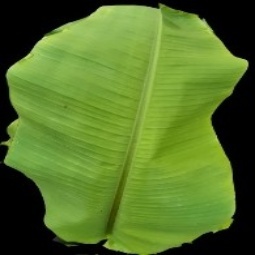
Label: Sulphur